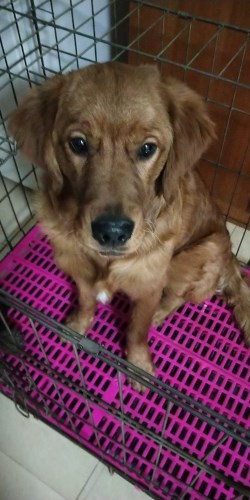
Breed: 5355-n000126-golden_retriever